Jack Warden

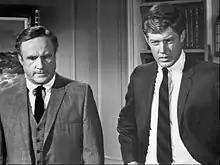
Warden (left) as Mike Haines with Frank Converse as Det. Johnny Corso in ABC's "N.Y.P.D." (1968)

Warden joined the company of the Theatre '47 of Dallas and moved there and performed on stage there for five years. In 1948, he made his television debut on the anthology series "The Philco Television Playhouse" and also appeared on the series "Studio One". His first film roles were uncredited bit parts in the 1950 films "The Asphalt Jungle" and "Sunset Boulevard", and he was also in the 1951 film "You're in the Navy Now", which also featured the screen debuts of Lee Marvin and Charles Bronson.